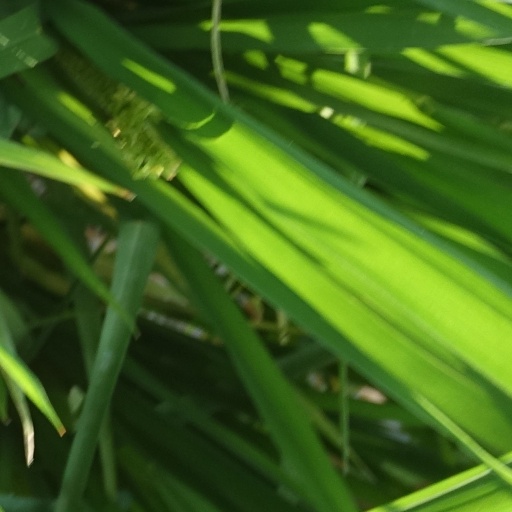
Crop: rice